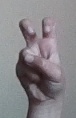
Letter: toot